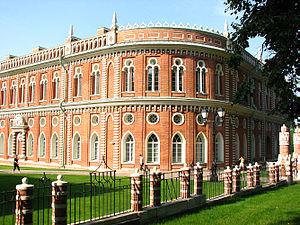
Le palais de Tsaritsyno est un palais situé au sud de Moscou dans le district de Tsaritsyno, commandé par Catherine II à l'architecte Vassili Bajenov en 1776. Resté inachevé, le palais est restauré à partir de 1984 et finalement terminé selon les plans initiaux. Il est inauguré officiellement en 2007. Il se trouve au milieu d'un grand parc de plus de 100 ha et abrite plusieurs musées et bâtiments.